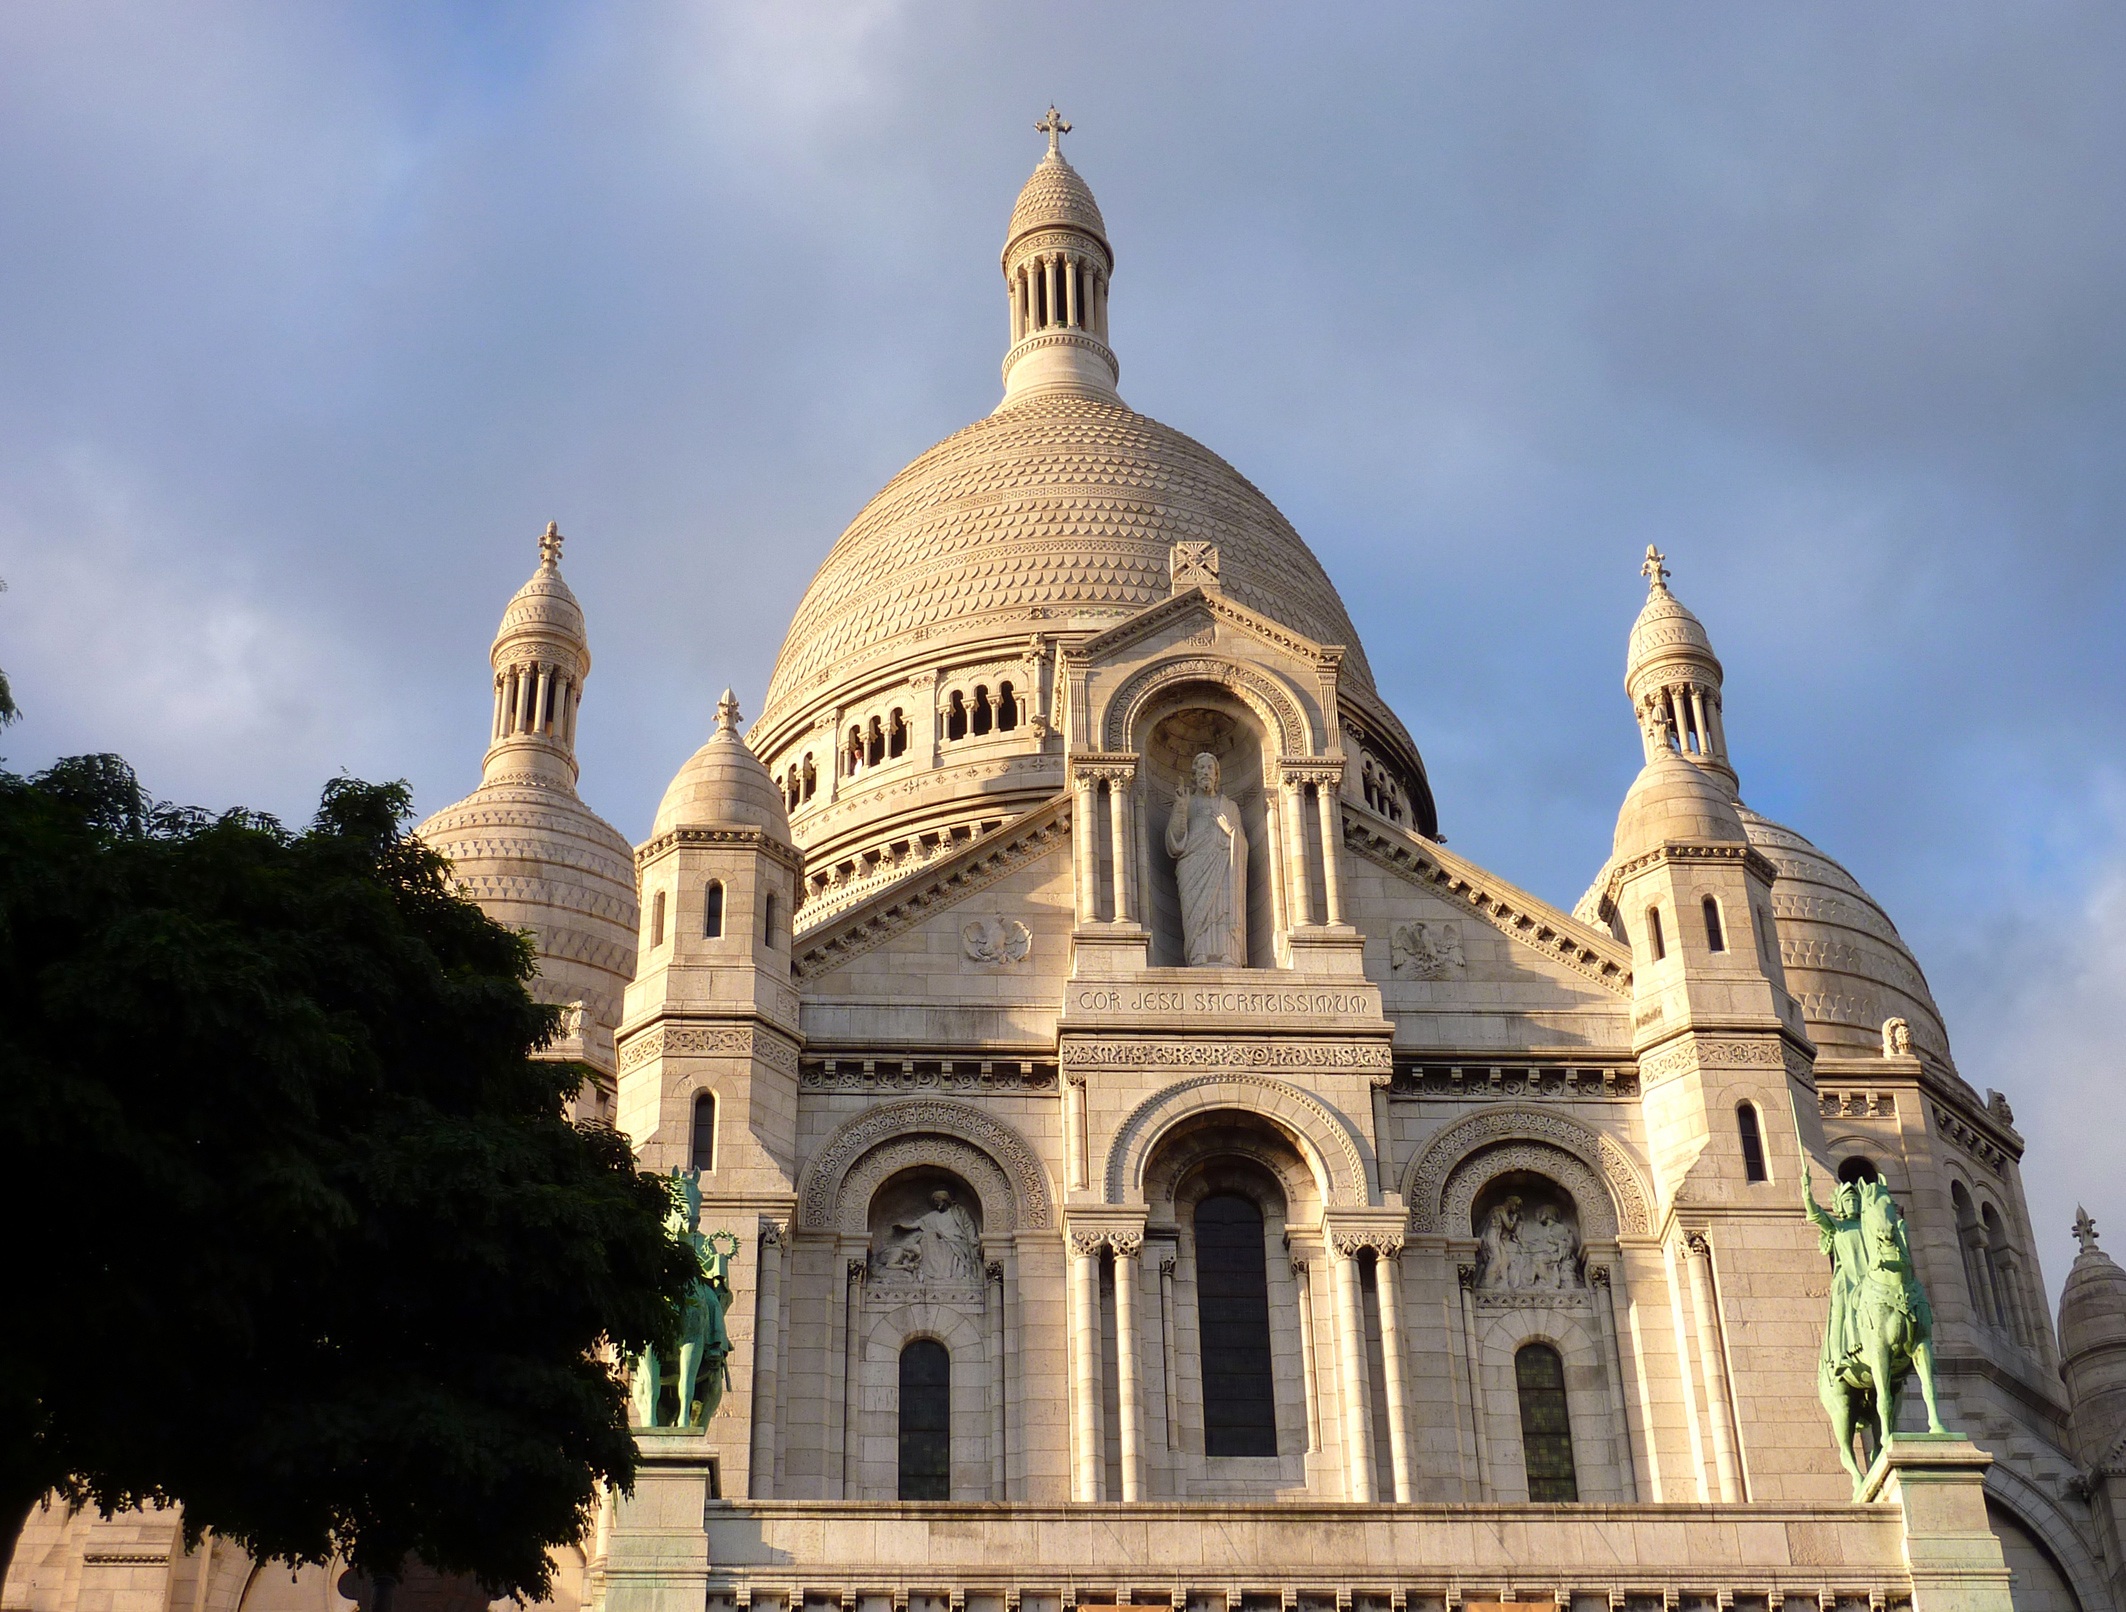
architecture, building, paris, landmark, facade, church, cathedral, place of worship, places of interest, monastery, tourist attraction, basilica, dome, historic site, byzantine architecture, sacre coer